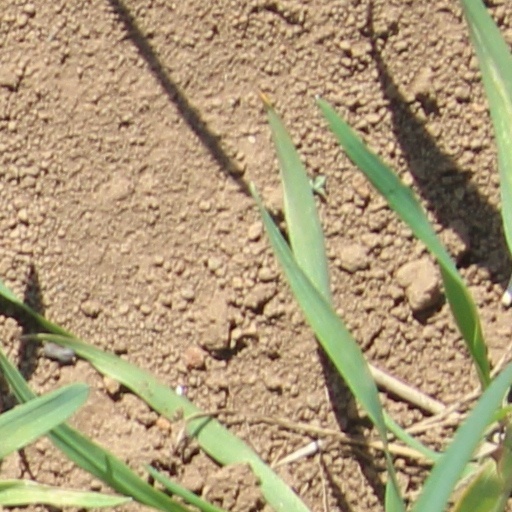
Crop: wheat